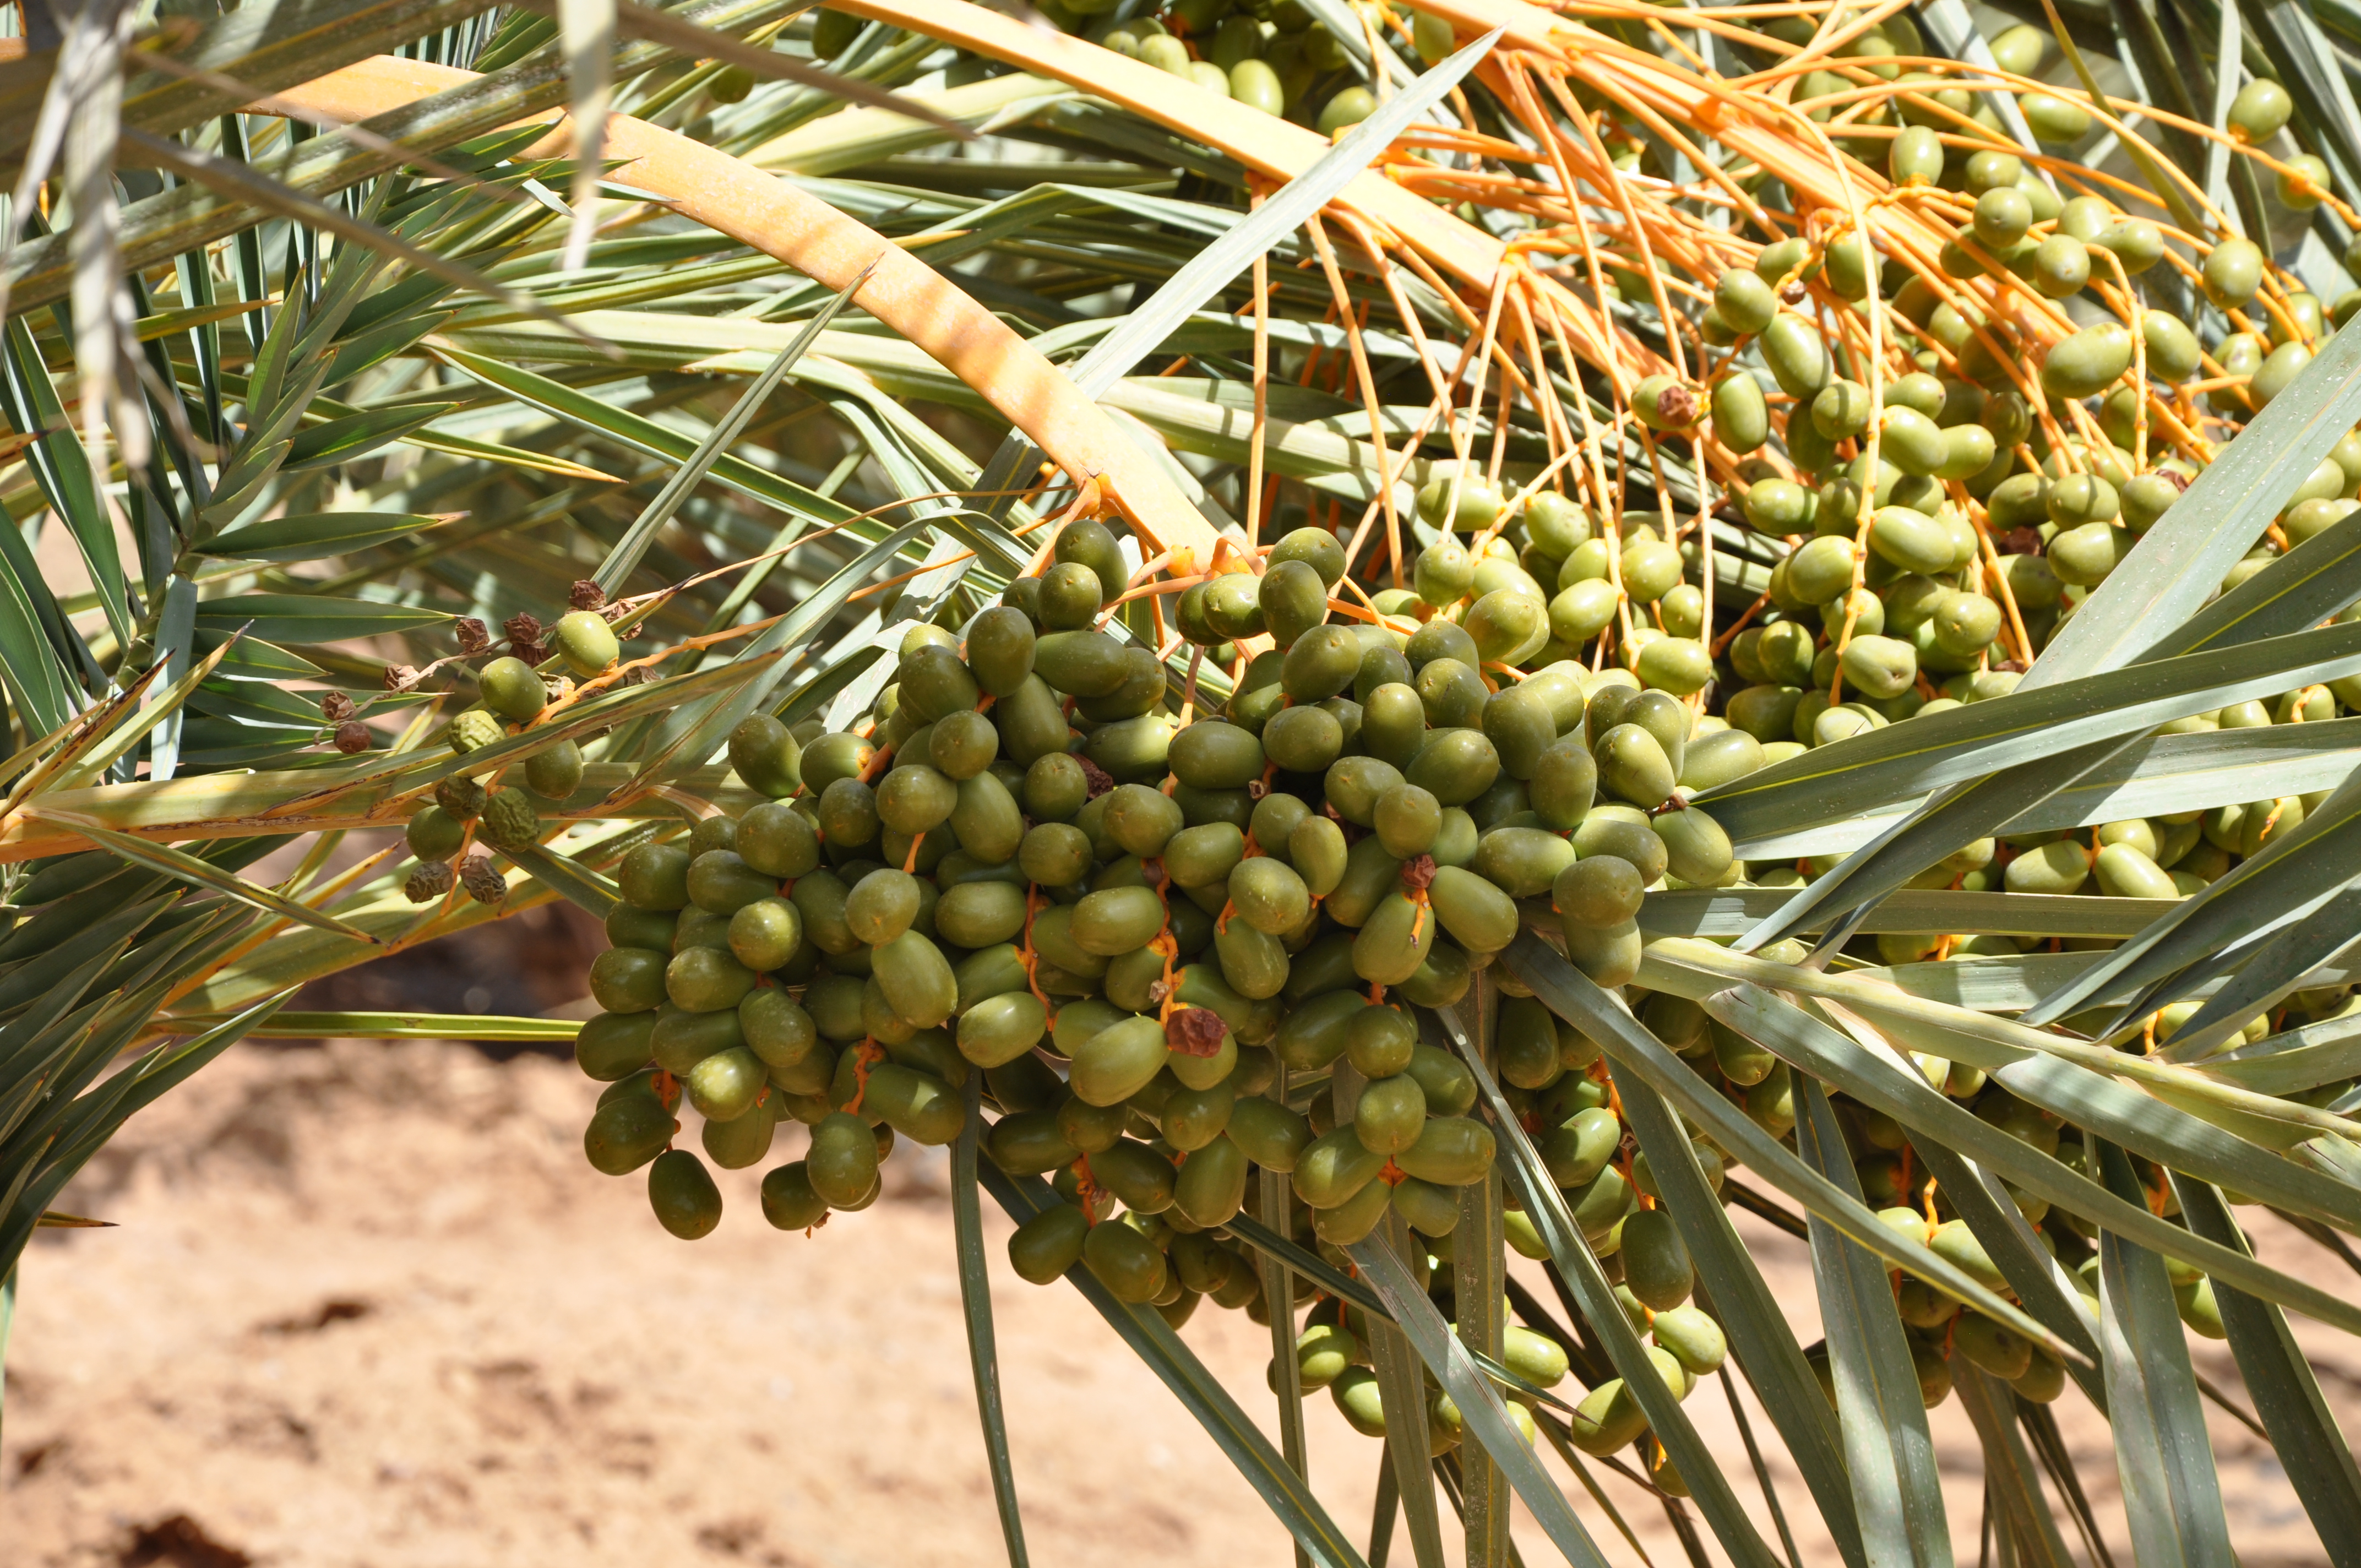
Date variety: Boufagous